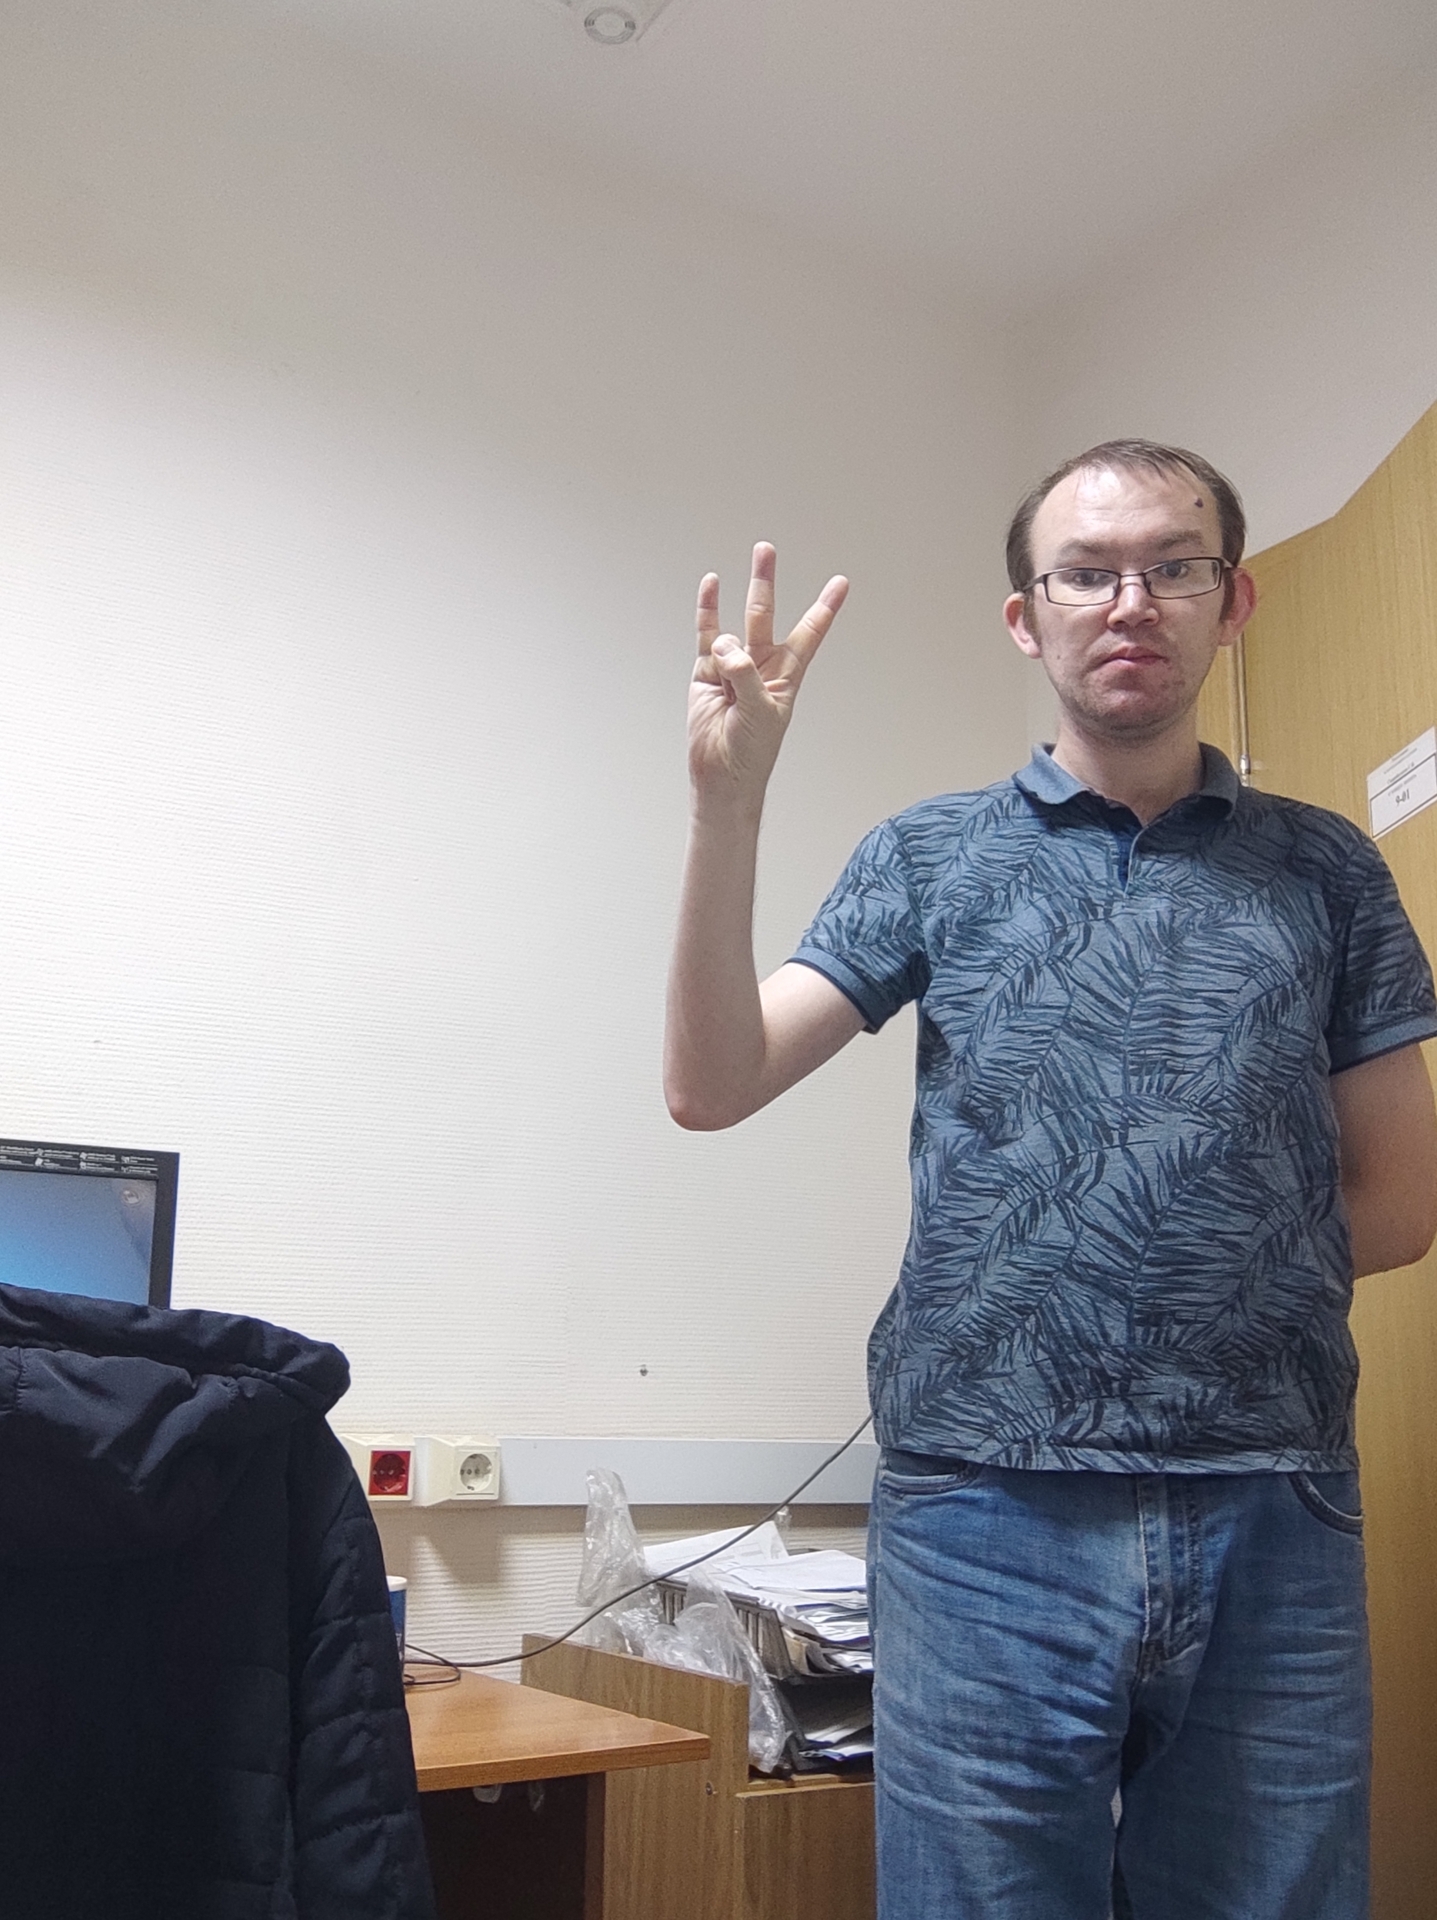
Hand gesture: three3